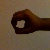
The image shows a hand gesture representing the number 0 in Indian Sign Language.